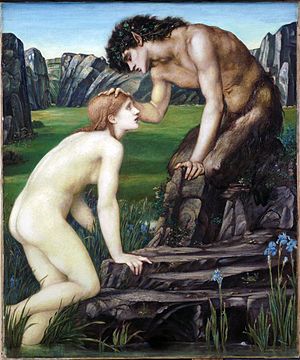
Edward Burne-Jones
Pan og Psyche, 1874
Sir Edward Coley Burne-Jones var en britisk maler og designer, tæt knyttet til prærafaelitterne. Han arbejdede tæt sammen med William Morris på en lang række udsmykningsprojekter og var medstifter af firmaet Morris, Marshall, Faulkner, and Company. Burne-Jones var vigtig for genoplivelsen af glasmaleriet i England. Hans glasmalerier omfatter blandt andet vinduerne i St. Philip's Cathedral, Birmingham, St Martin's Church i Brampton, Cumbria, All Saints, Jesus Lane, Cambridge og Christ Church, Oxford.